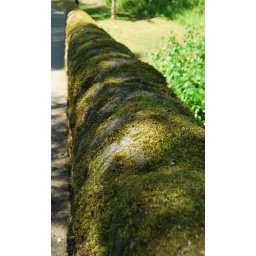
This is the road bridge in the Rock Park, Llandrindod Wells